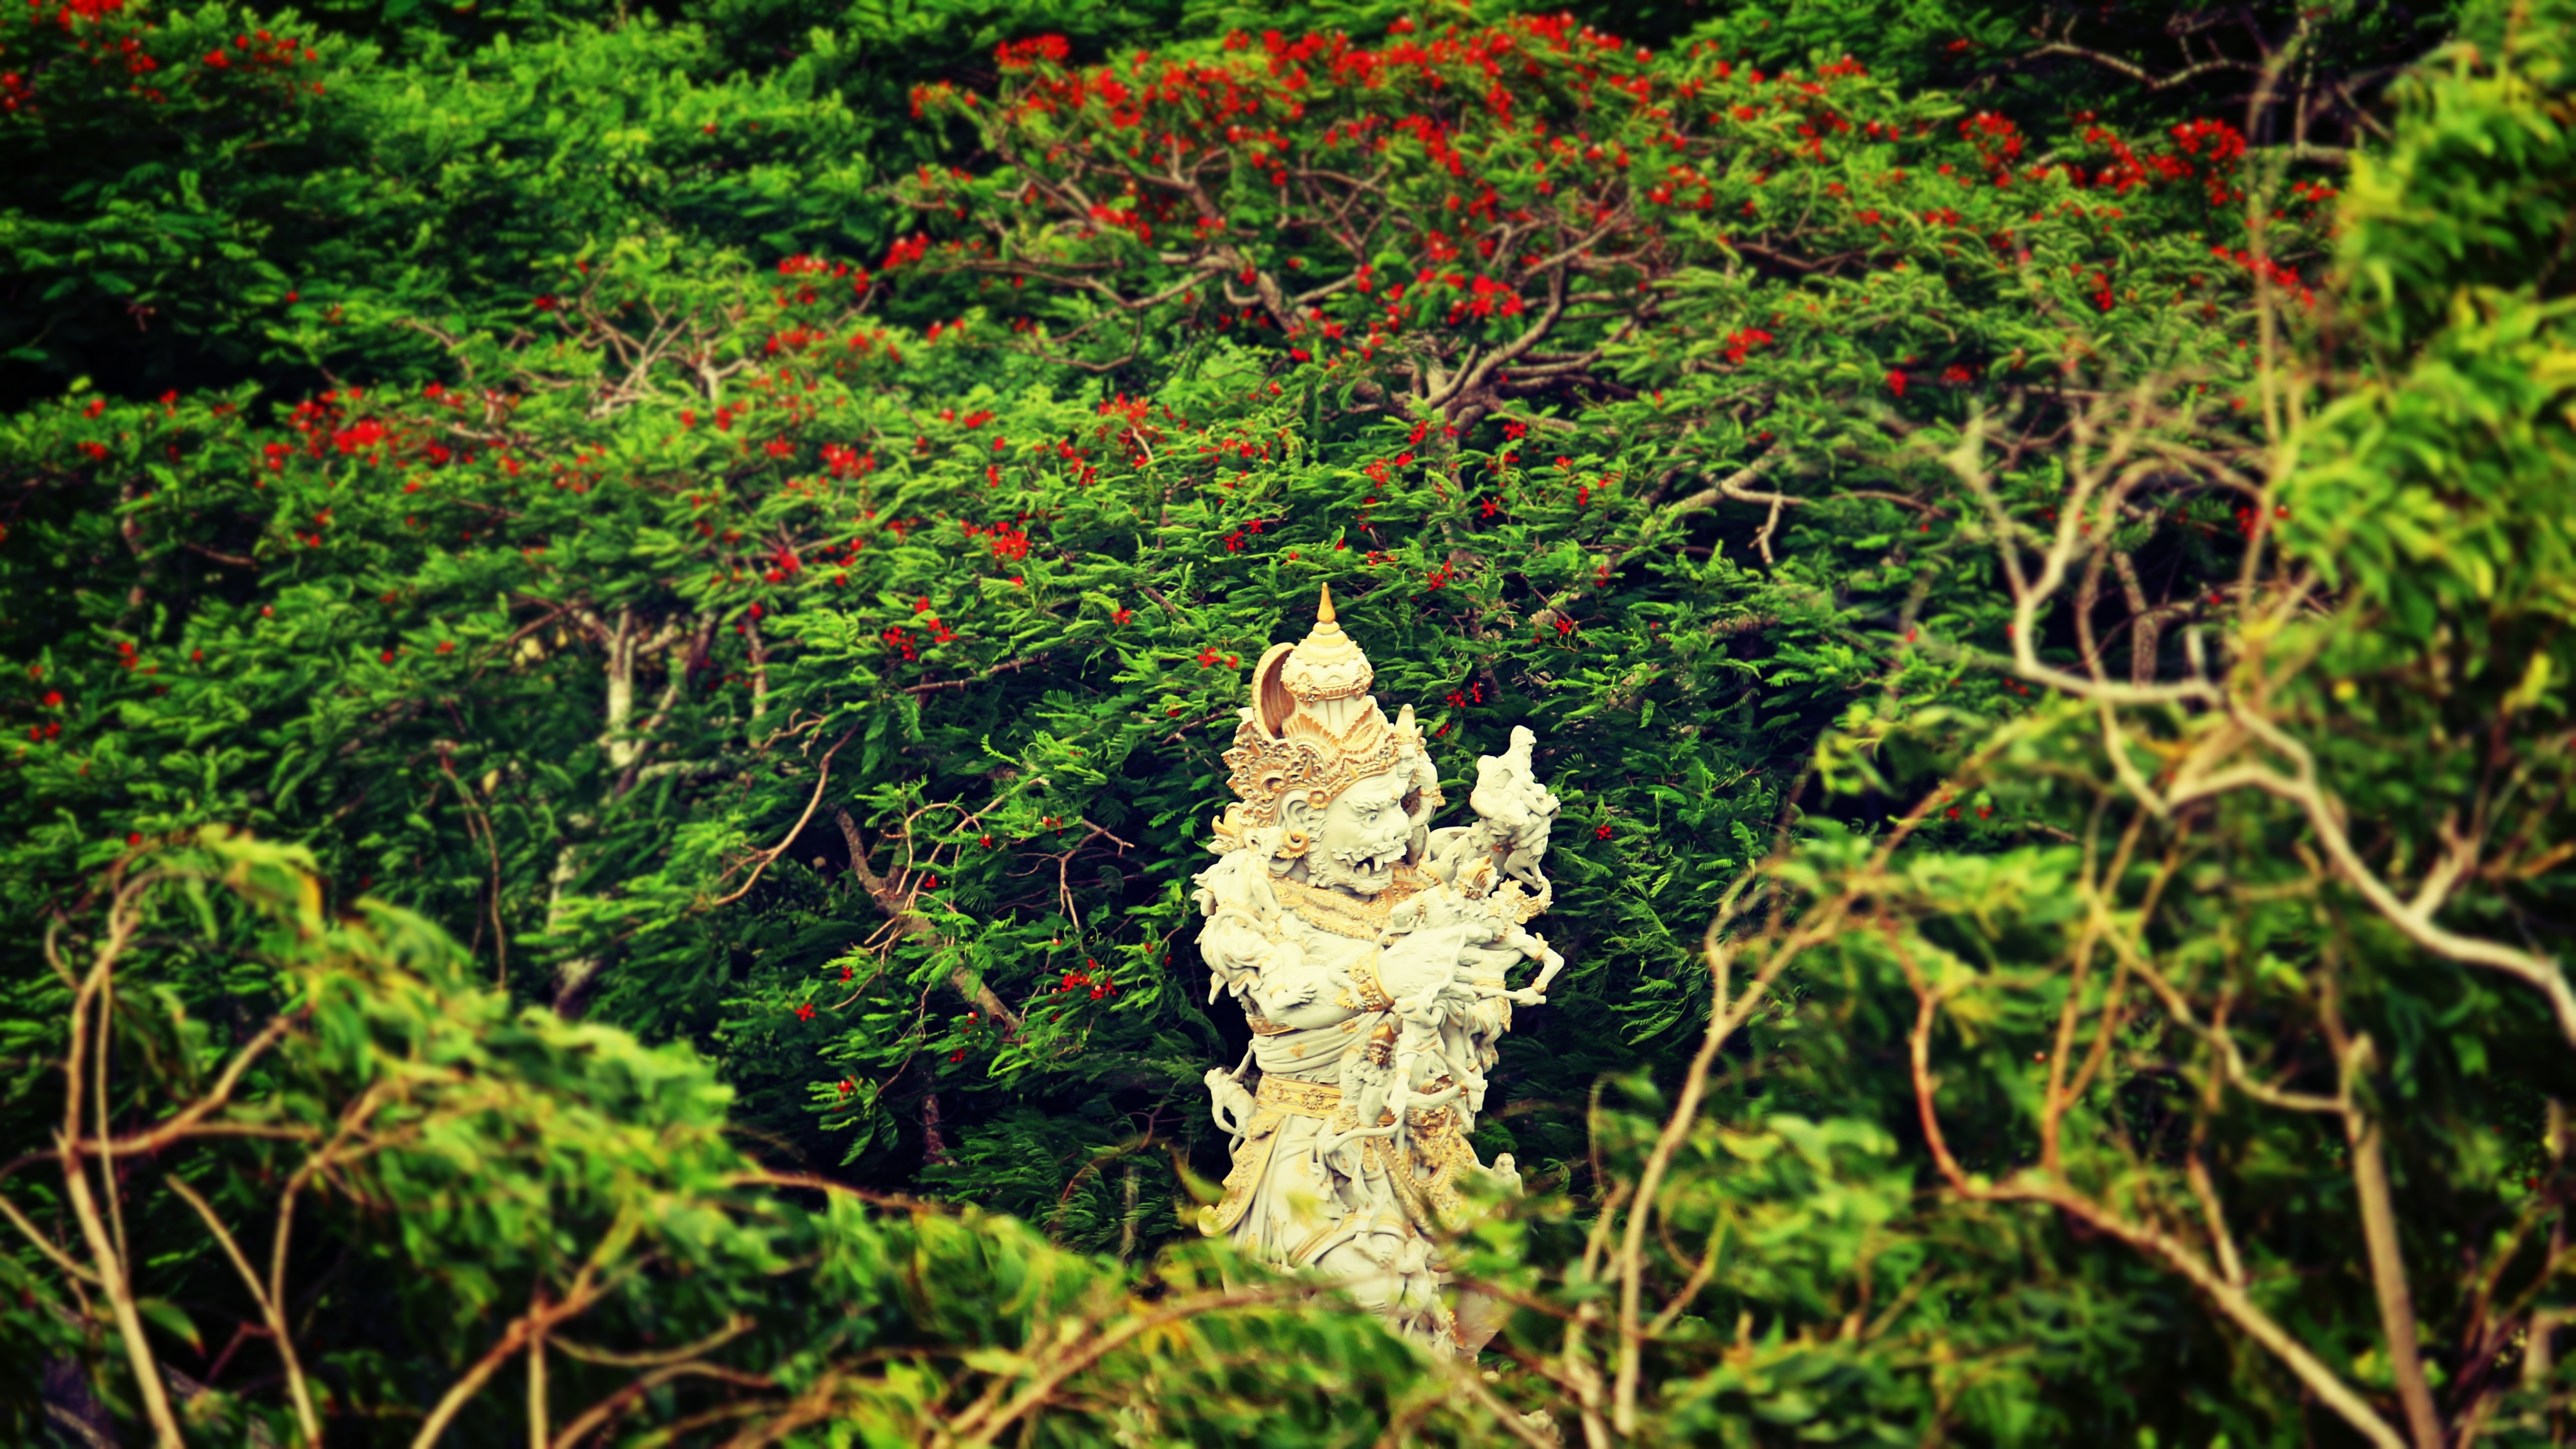
nature, vegetation, natural landscape, nature reserve, plant, tree, biome, fungus, leaf, branch, forest, organism, old growth forest, grass, moss, wildlife, non vascular land plant, trunk, vascular plant, rainforest, jungle, valdivian temperate rain forest, plant community, temperate broadleaf and mixed forest, groundcover, national park, flower, autumn